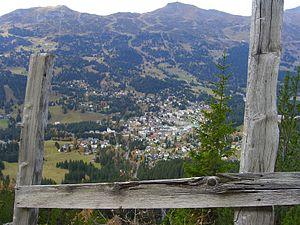
La chaîne de Plessur est un massif des Alpes orientales centrales. Il s'élève intégralement en Suisse. Il tient son nom d'une rivière qui prend sa source au sein du massif et qui s'écoule en direction de l'ouest.